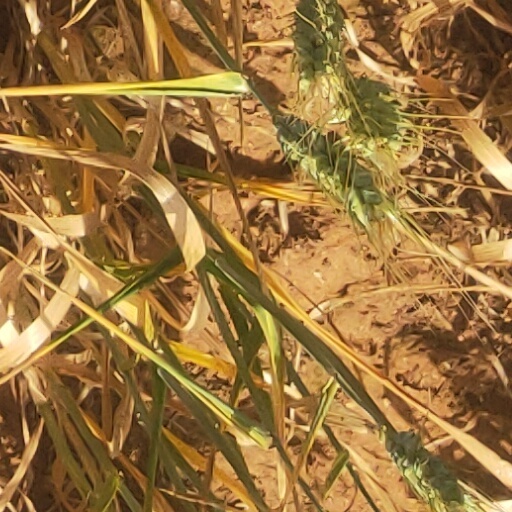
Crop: wheat